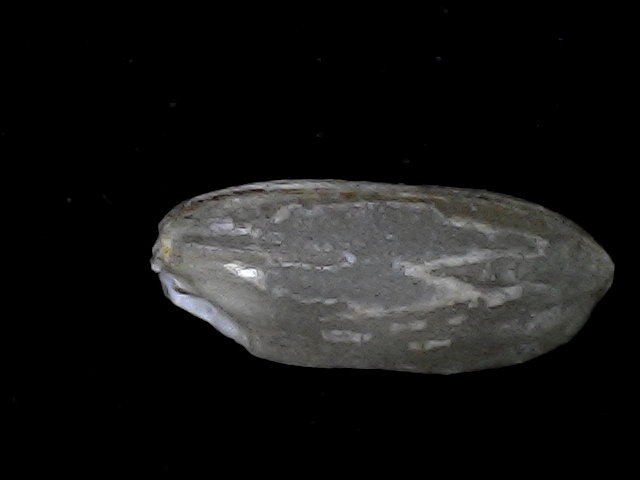
Rice variety: BD93